Château de Tramezaygues

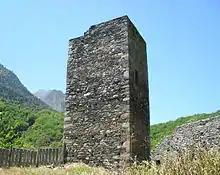
The castle keep

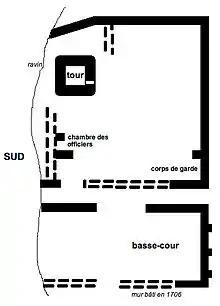
Plan of the site

The Château de Tramezaygues is a ruined castle in the "commune" of Tramezaïgues in the Hautes-Pyrénées "département" of France.